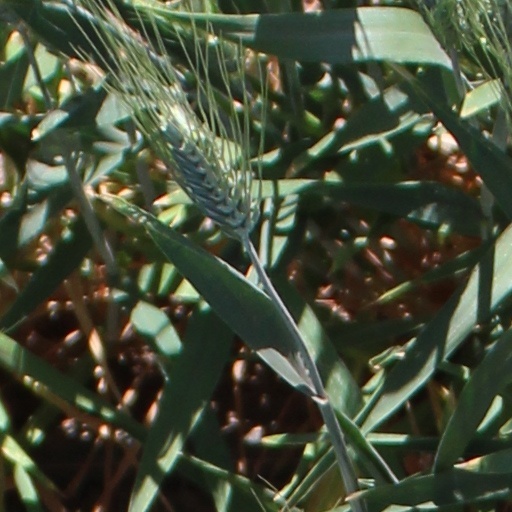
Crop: wheat